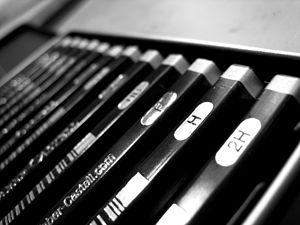
Une boite de crayons avec différents types (HB etc...)
Un crayon est un instrument de dessin et d'écriture. Il est constitué d'une petite baguette de bois servant de gaine à une mine de la même longueur, l'extrémité de la baguette étant parfois recouverte d'une gomme à effacer. Lorsque la mine est usée, on taille le bois en maintenant la forme conique de l’extrémité, de manière à dégager une nouvelle longueur de mine, au moyen d’un canif ou d’un taille-crayon ou d'un bouton à retour sur le portemine.